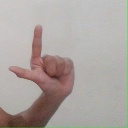
अक्षर: ल